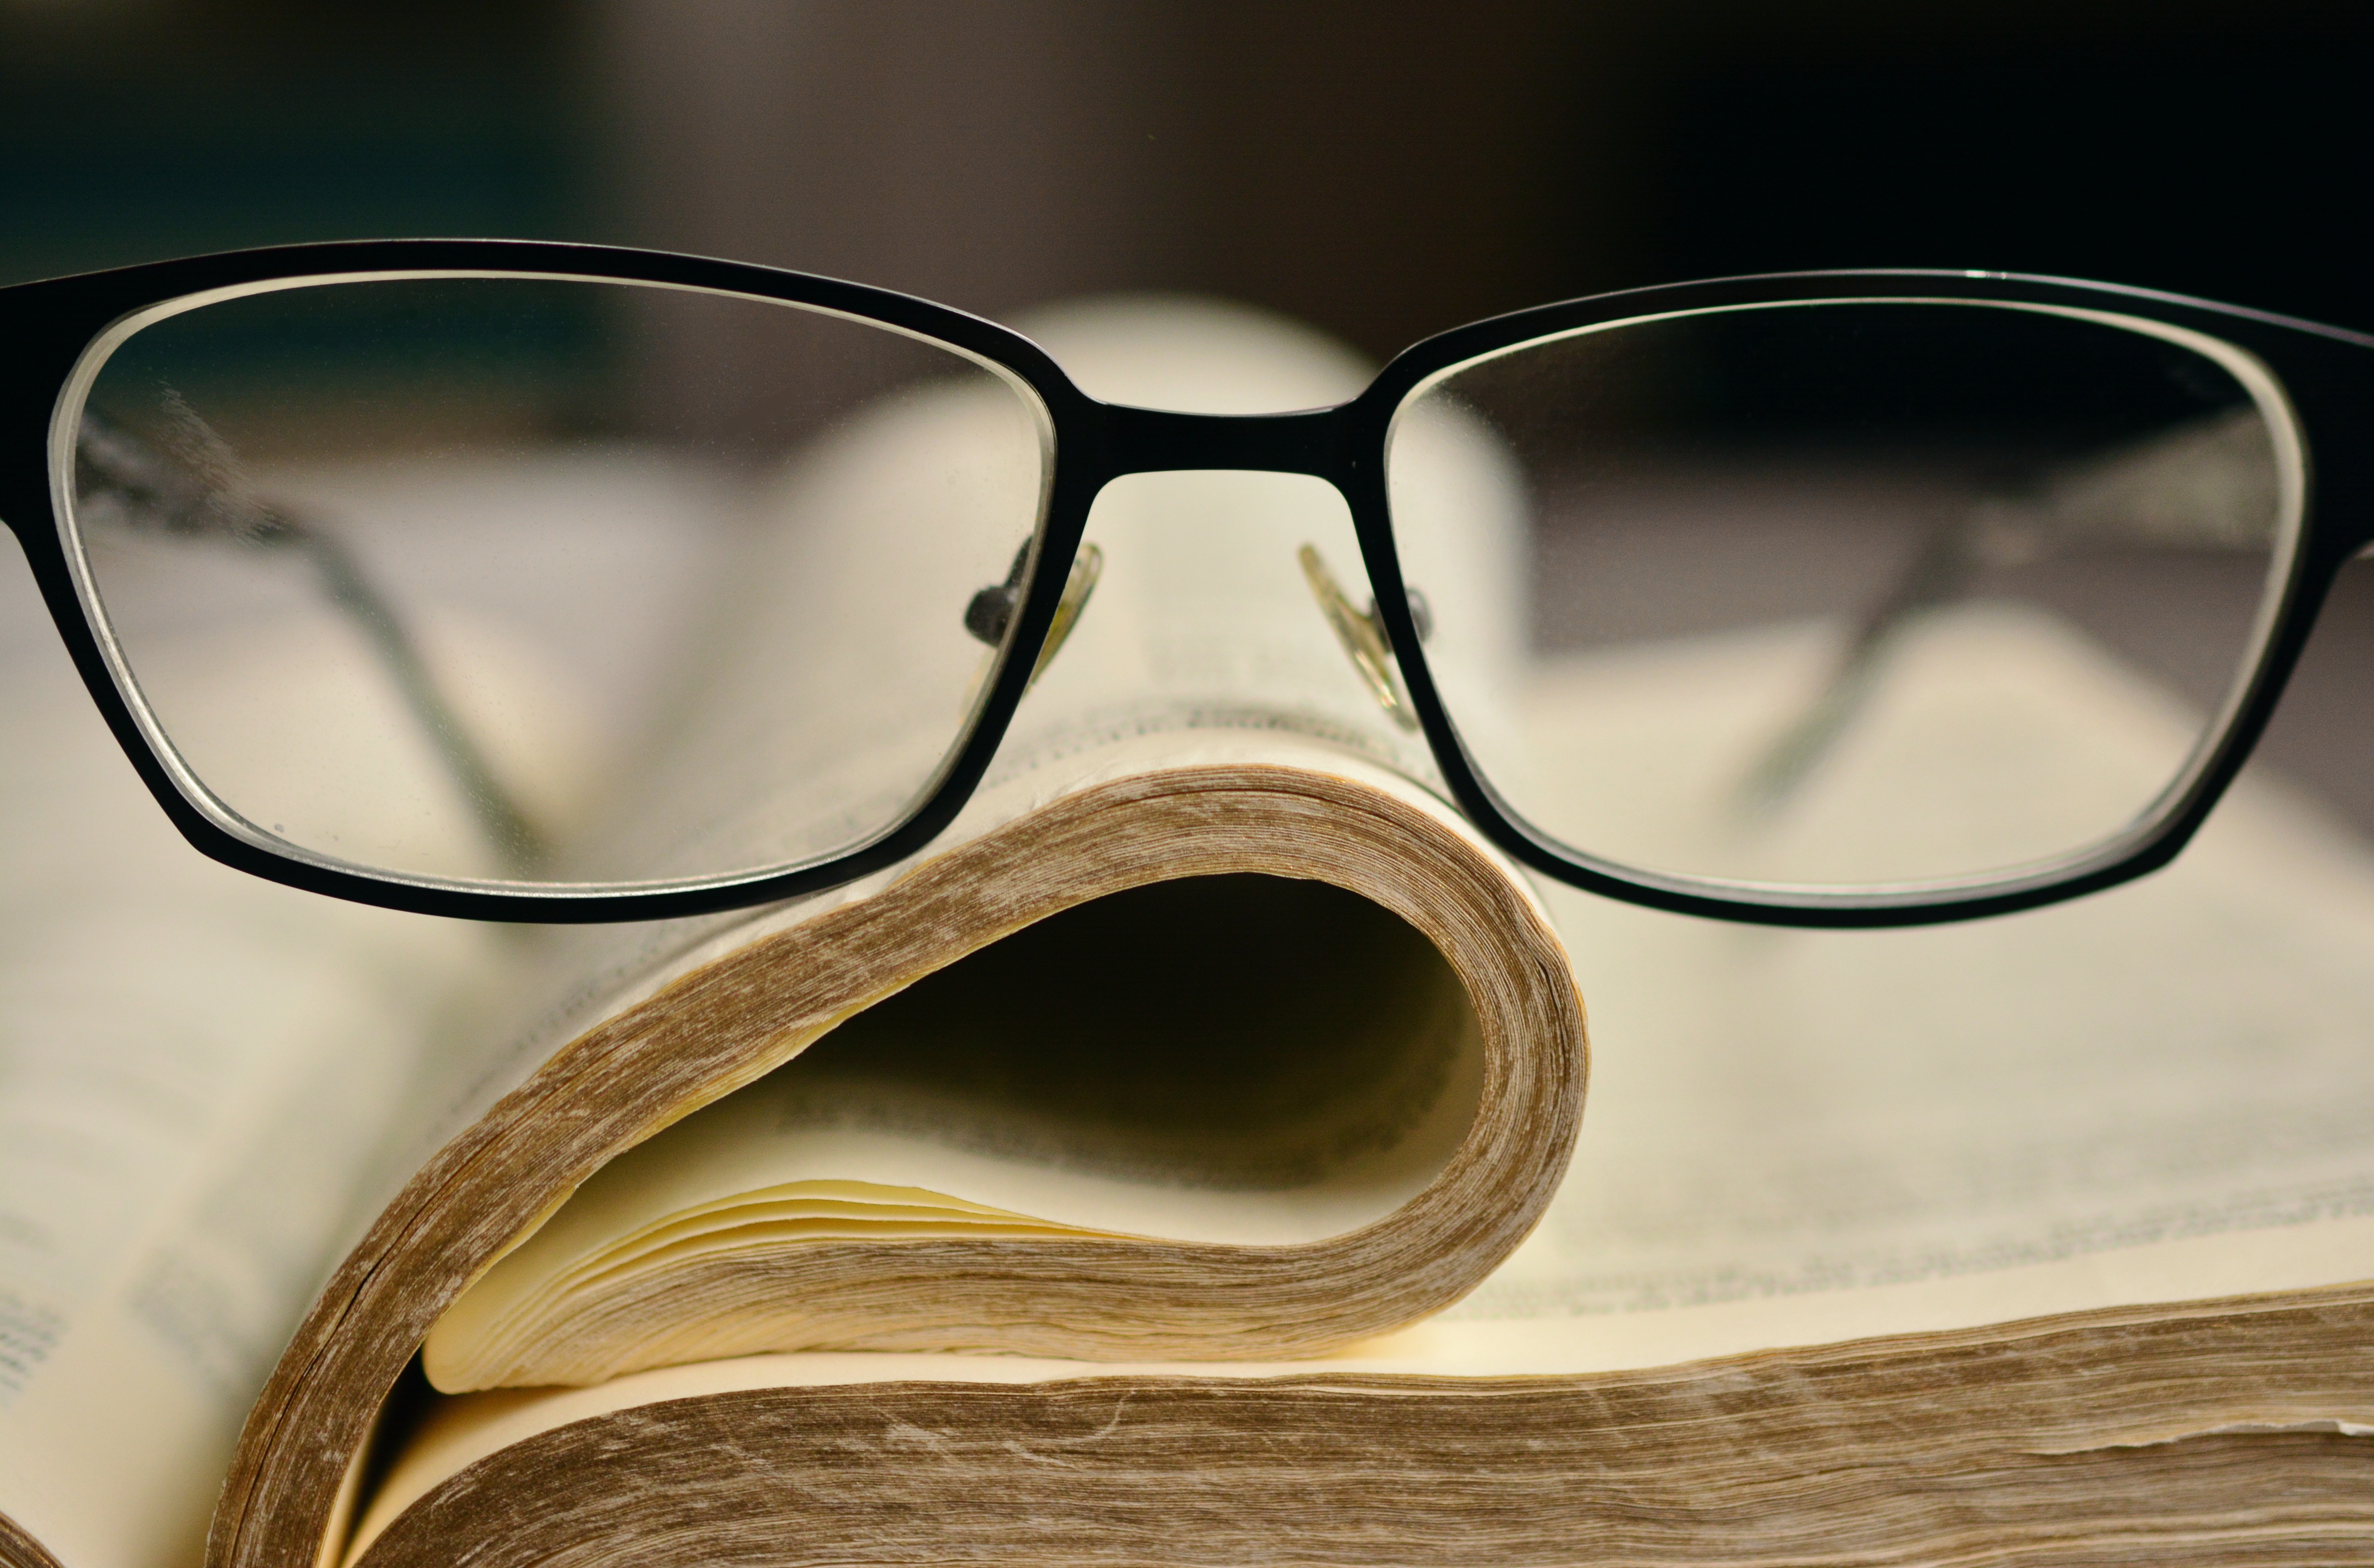
book, read, religion, bible, pages, study, faith, sunglasses, glasses, eyewear, christianity, reading glasses, book pages, holy scripture, book goggles, vision care